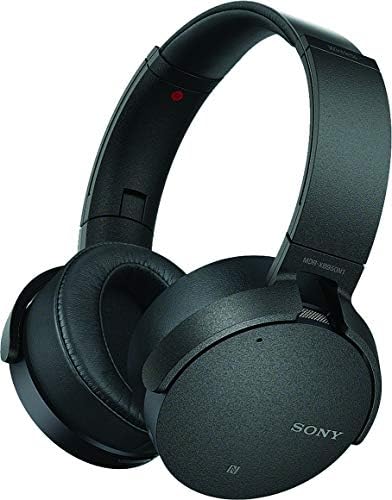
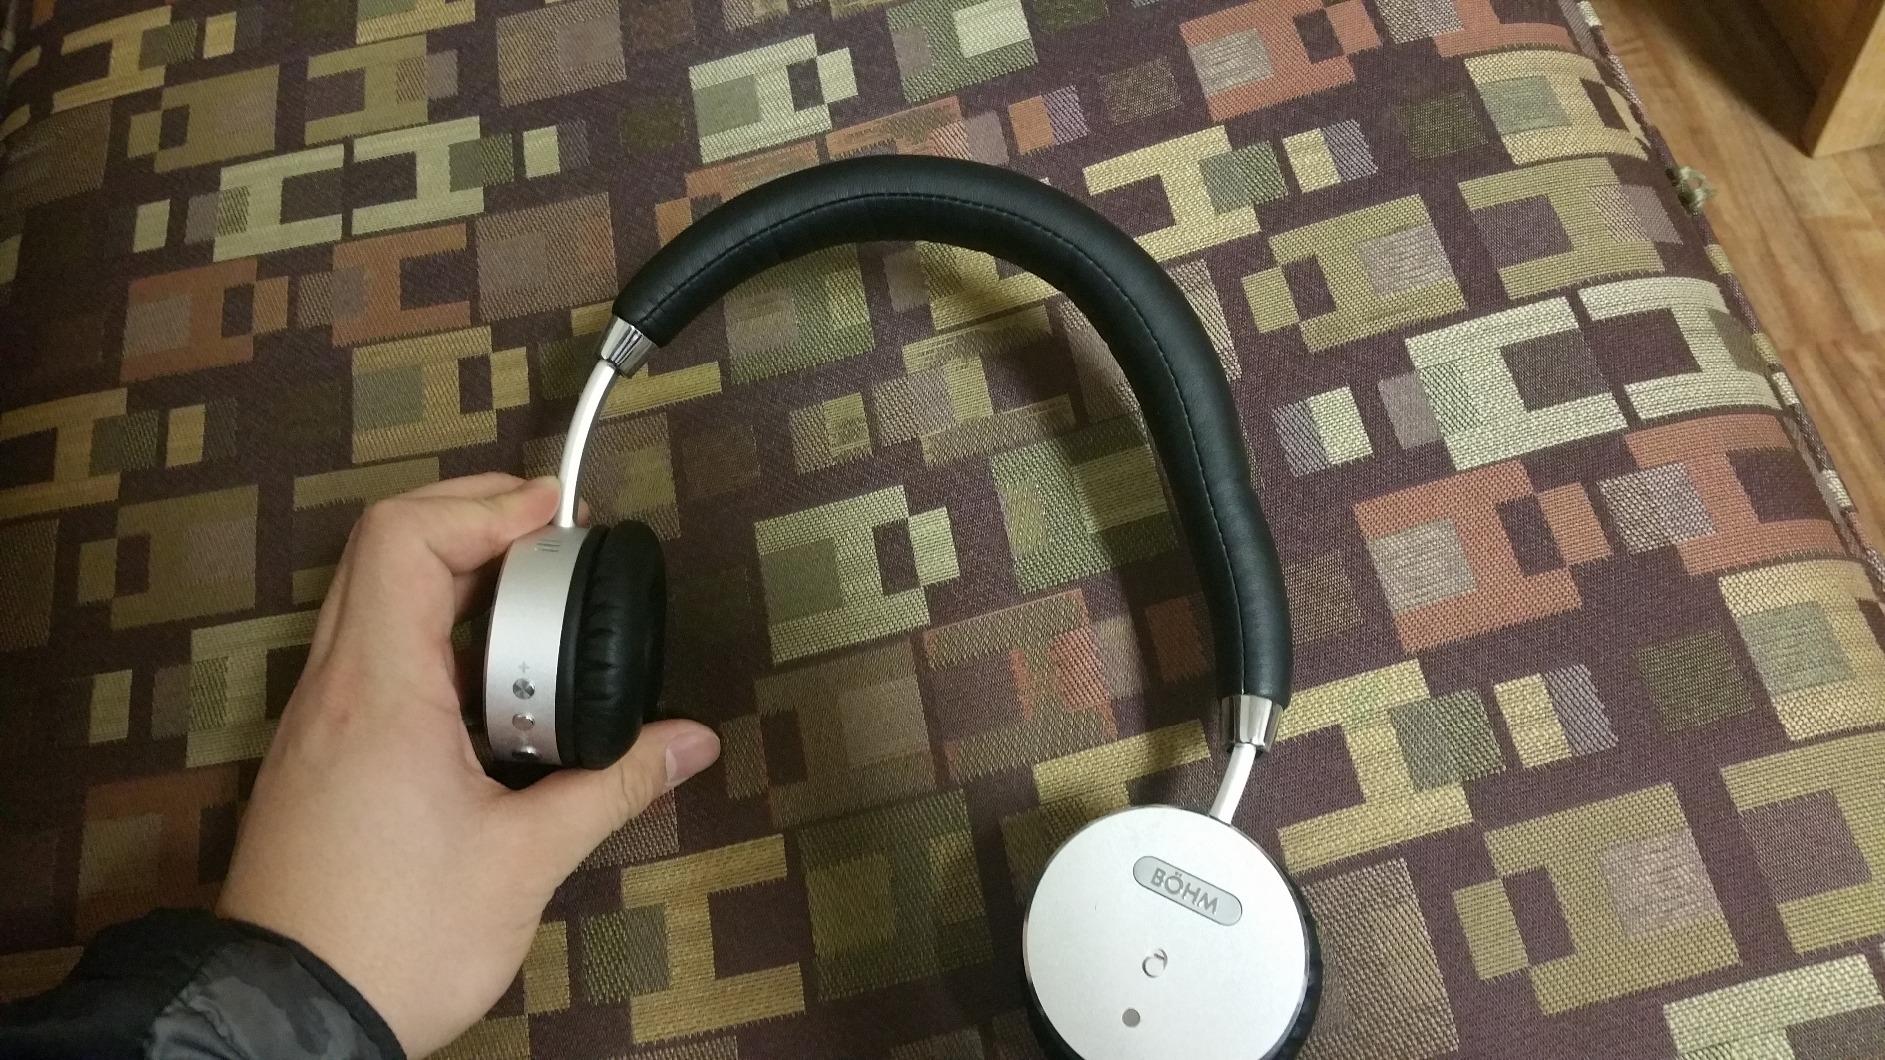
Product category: headphones
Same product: no